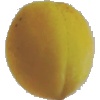
Label: Peach 2